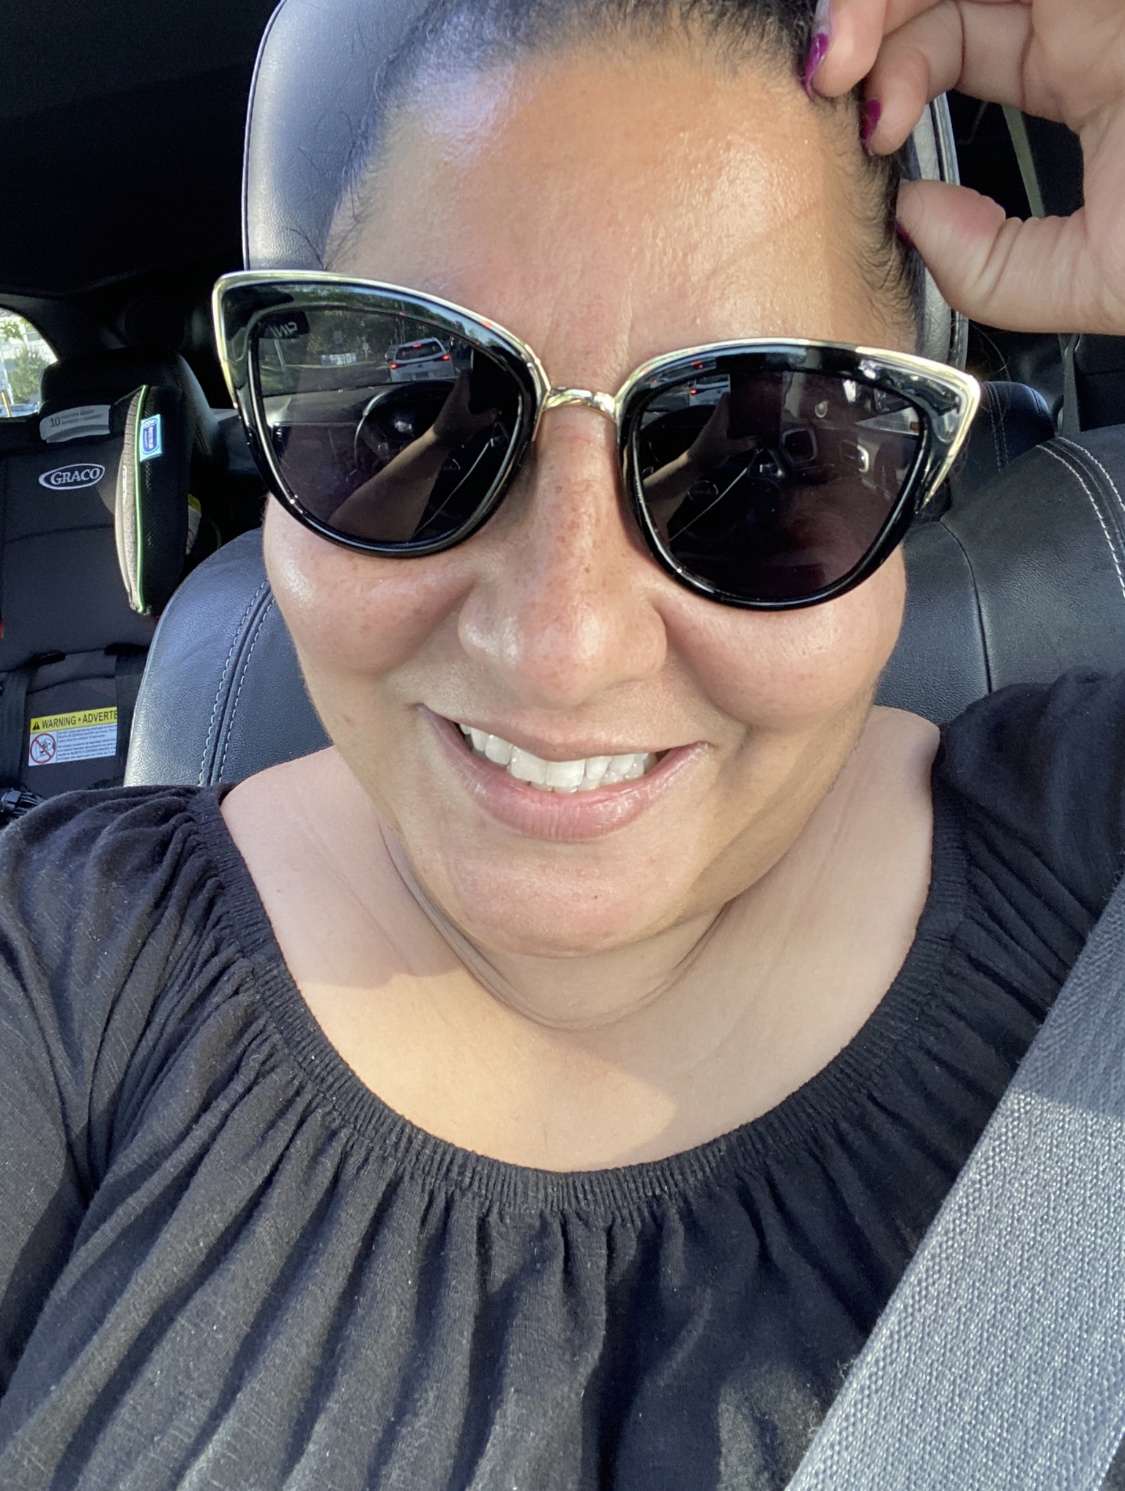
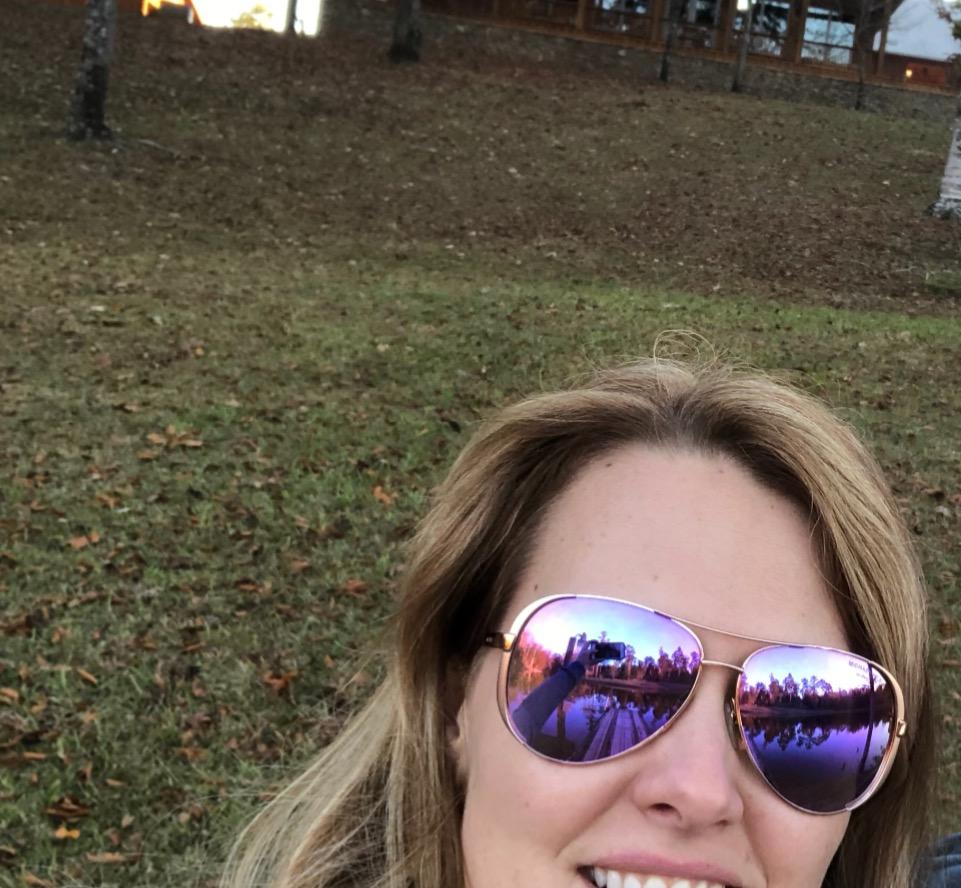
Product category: accessories_sunglasses
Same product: no